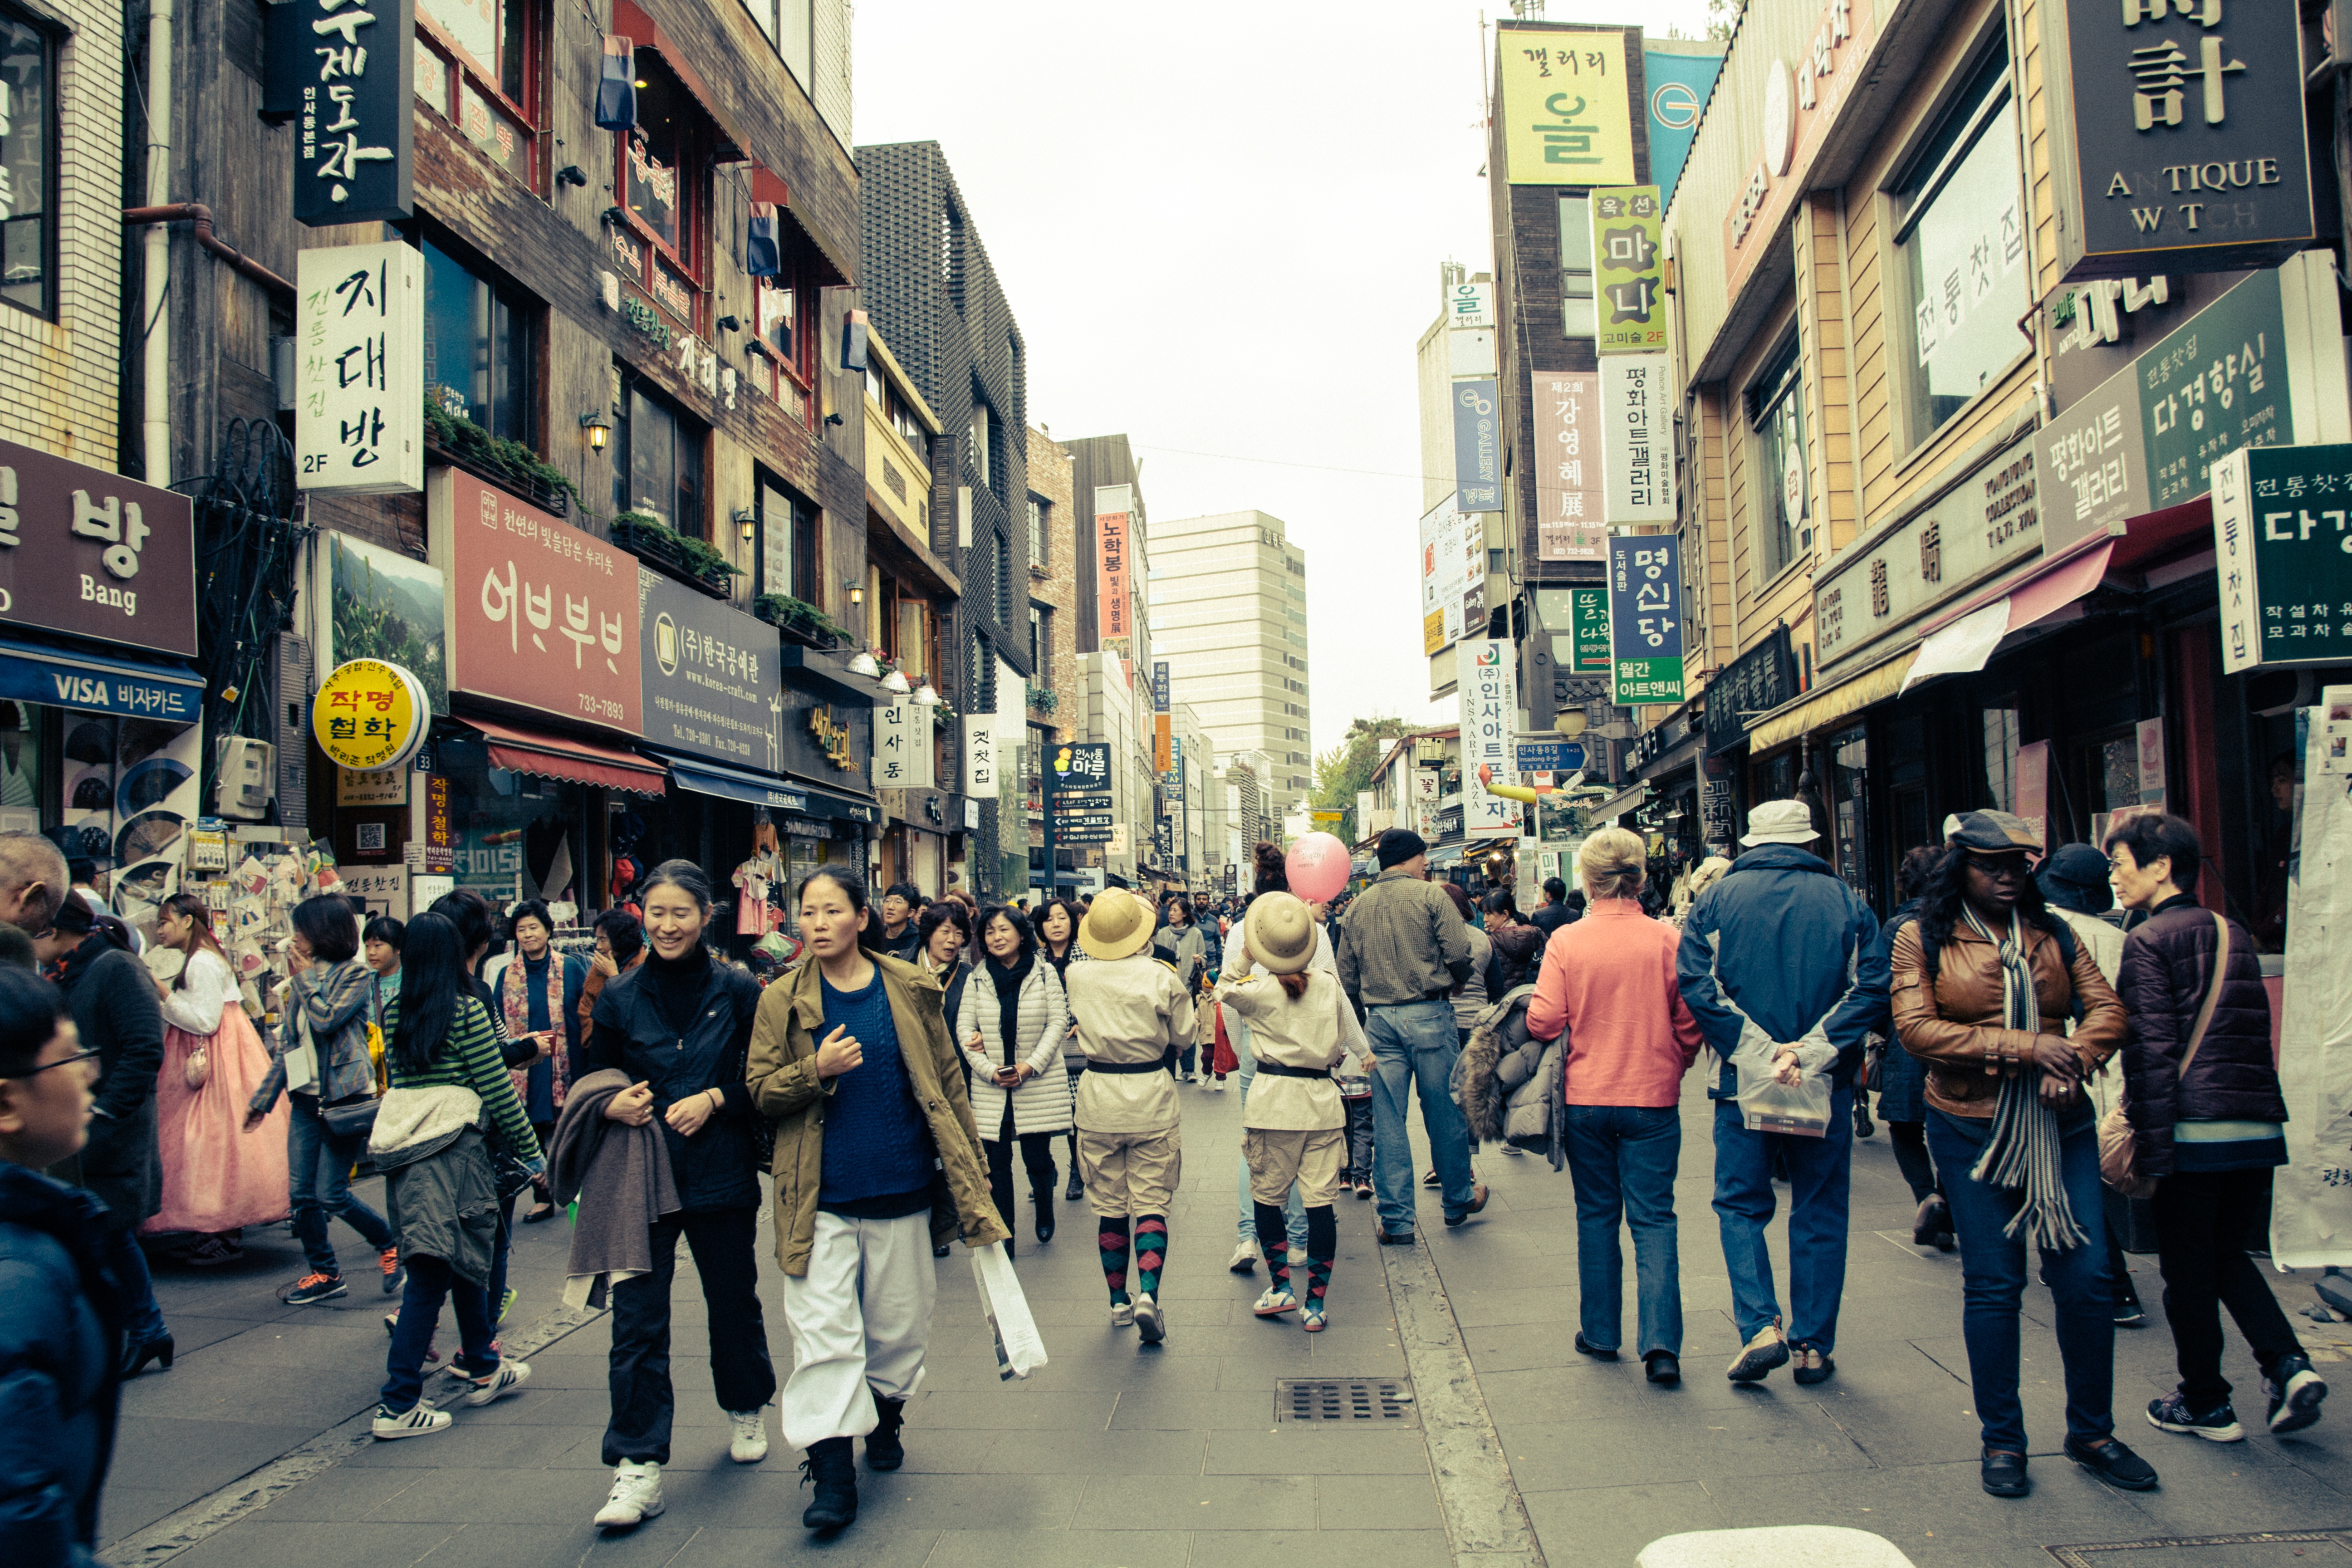
pedestrian, road, street, city, crowd, downtown, public transport, infrastructure, demonstration, neighbourhood, urban area